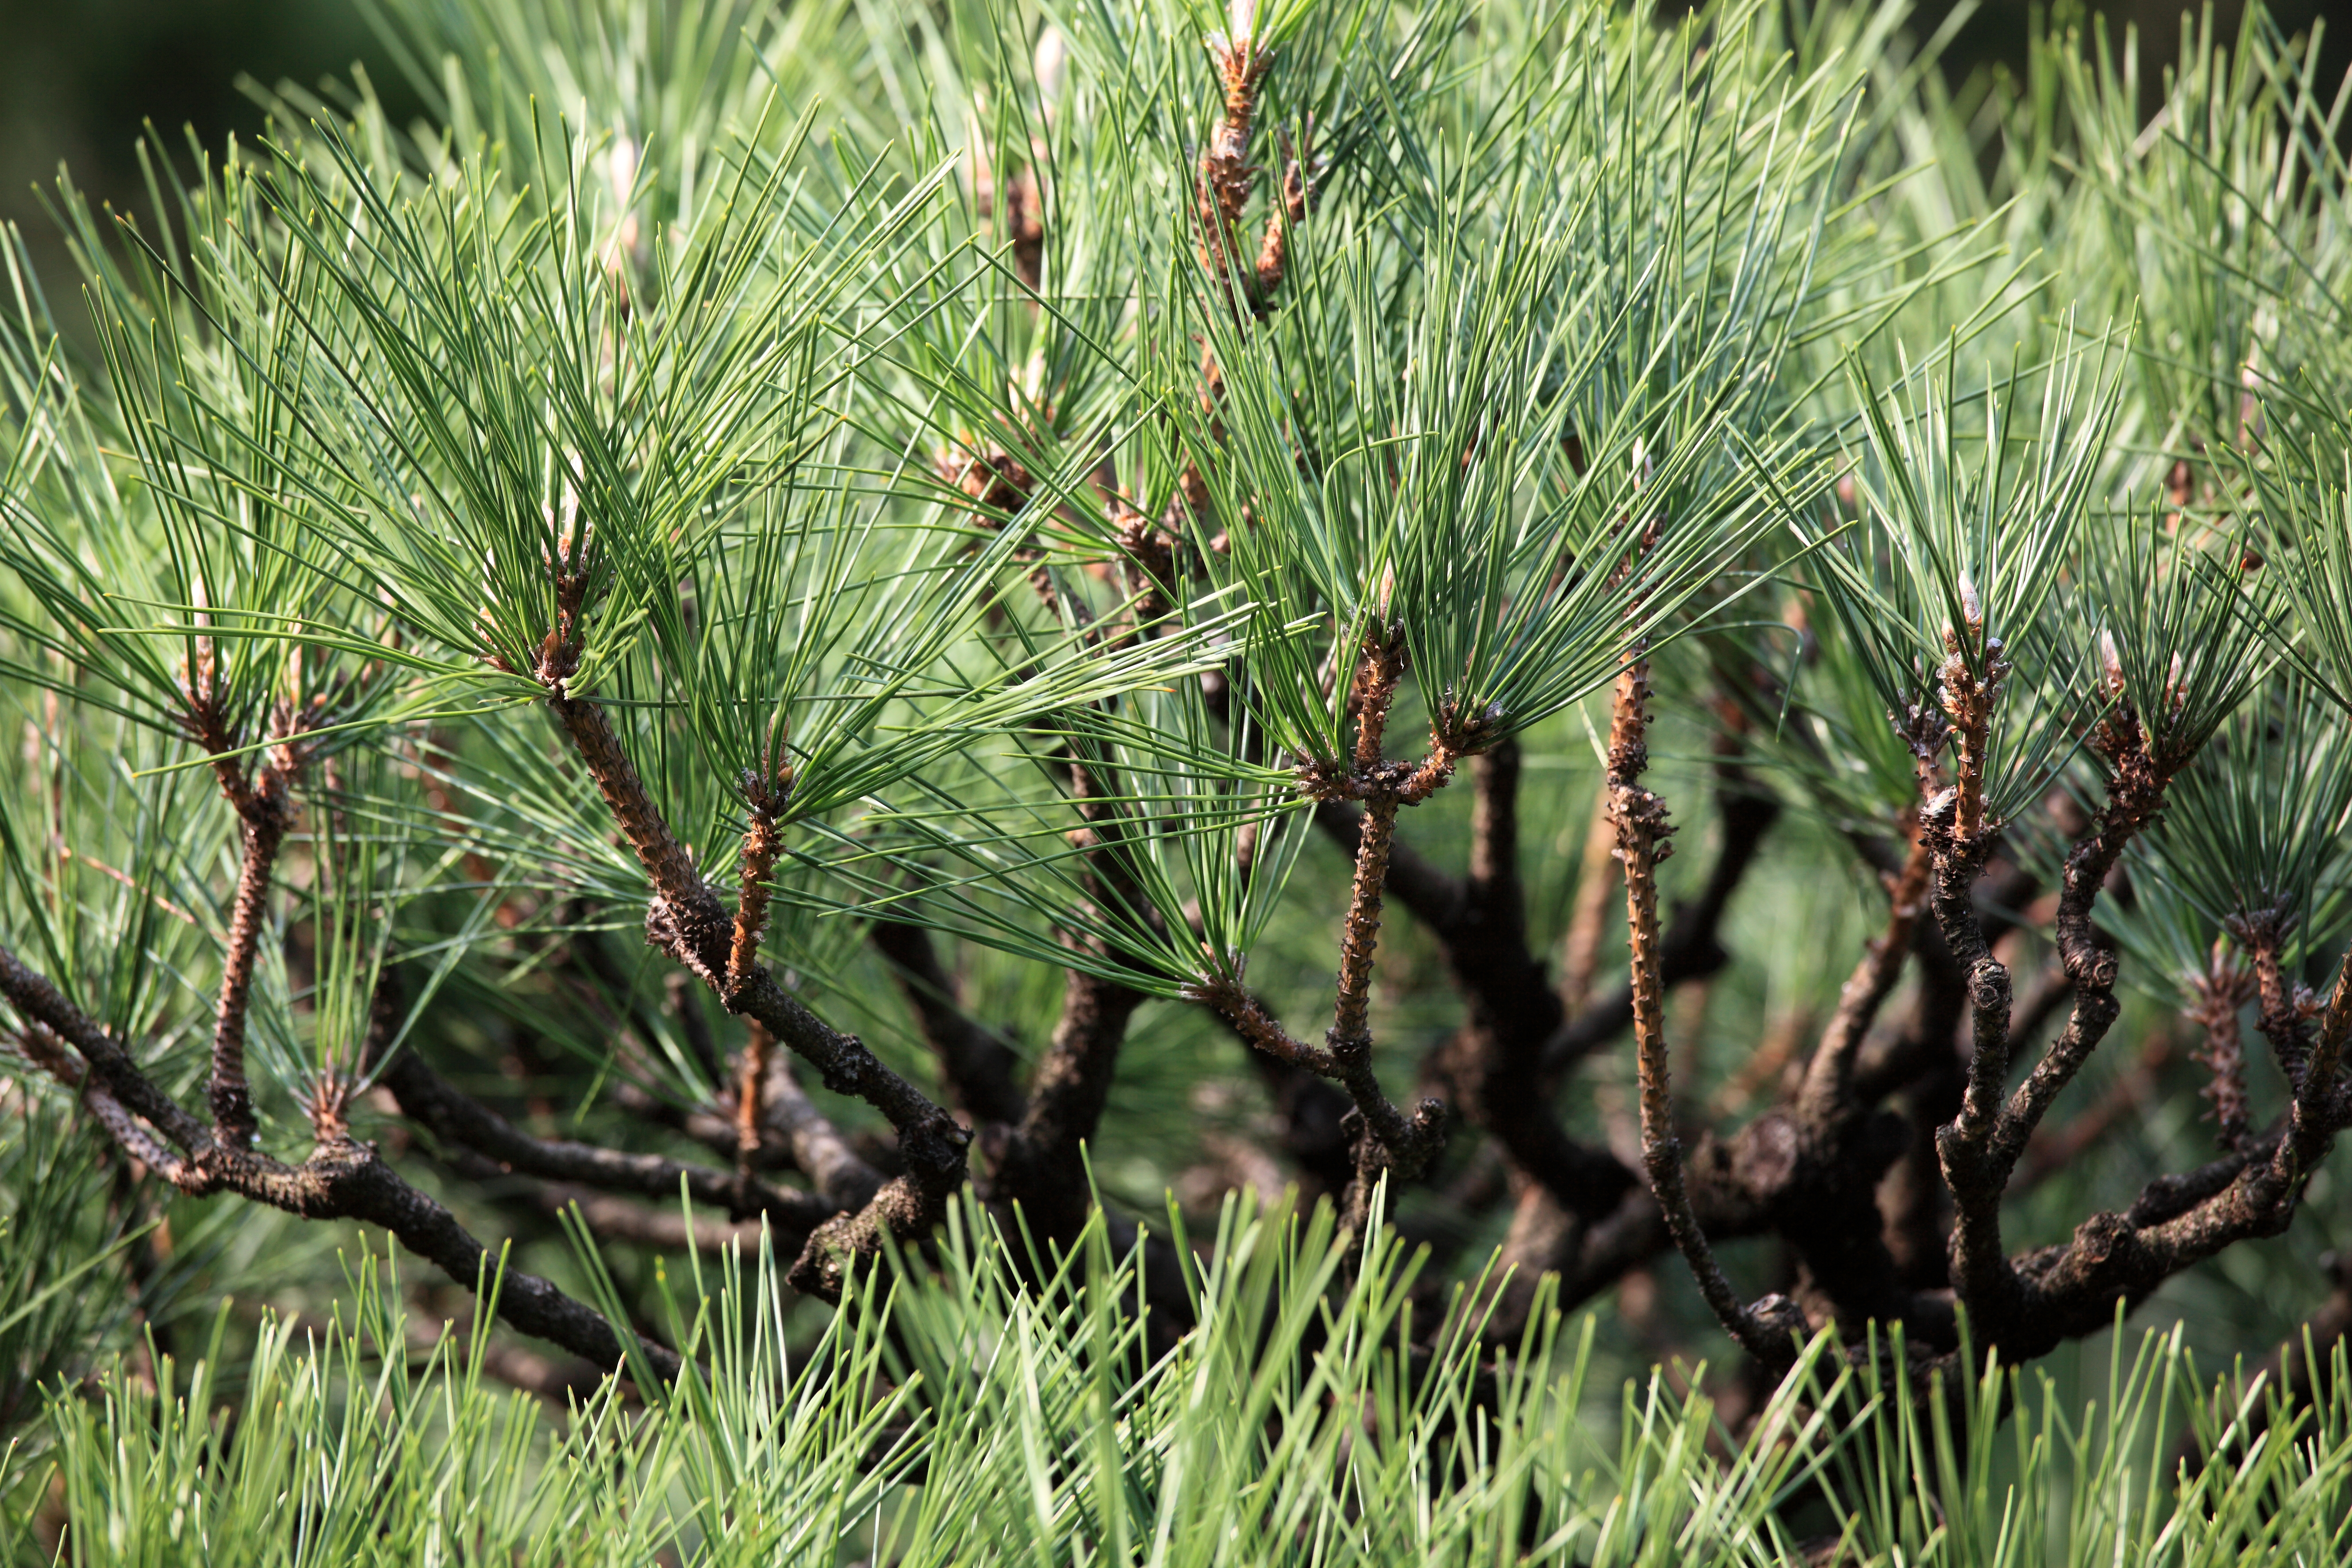
tree, grass, branch, plant, flower, pine, high, evergreen, botany, garden, fir, flora, twig, conifer, spruce, tokyo, shrub, pinetree, 5d, hires, markii, larch, ecosystem, hi, res, resolution, rikugien, bunkyoku, flowering plant, pine family, grass family, woody plant, temperate coniferous forest, land plant, arecales